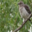
Label: bird